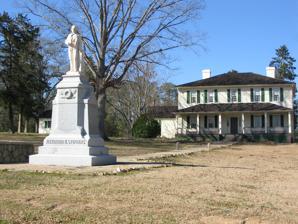
Building: A. H. Stephens State Park
Country: United States of America
Year built: 1834
State park in Crawfordville, Georgia, United States United States historic place A. H. Stephens State Park U.S. National Register of Historic Places U.S. Historic district Alexander Stephens Memorial Show map of Georgia Show map of the United States Nearest city Crawfordville, Georgia Coordinates 33°34′13″N 82°53′39″W / 33.57028°N 82.89417°W / 33.57028; -82.89417 Area 1,200 acres (490 ha) Built 1875 Architectural style Colonial Revival, Rustic Style Website Official website NRHP reference No. 95000764 Added to NRHP June 22, 1995 A. H. Stephens State Park is a 1,177 acres (476 ha) Georgia state park located in Crawfordville . The park is named for Alexander H. Stephens , the Vice President of the Confederate States of America , and a former Georgia governor . The park contains Stephens' home, Liberty Hall , which has been fully restored to its original 1875 style. The park's museum houses one of Georgia's largest collections of American Civil War artifacts. The park also offers several mill ponds for fishing and nature trails. The park is listed on the National Register of Historic Places as A. H. Stephens State Park. It includes four contributing sites, twelve contributing structures, and one other contributing object. It includes Colonial Revival and Rustic Style architecture. History Alexander Hamilton Stephens once owned the land of A. H. Stephens State Park. After he died, the property came under the control of the Stephens Monument Commission, a group chartered to protect Liberty Hall and its surroundings. The state received the land in 1933 to establish Georgia's third-oldest state park. The U.S. Government later acquired several hundred acres of land adjacent to the property. The current boundary of the park was completed by transferring ownership of this area to the state. The museum was established in the 1950s after work by Horace Holden, Stephens' niece and a United Daughters of the Confederacy member, who assisted in creating it. The park's civil engineering was built during the 1930s by the Civilian Conservation Corps and Works Progress Administration. The state acquired 15 acres of Taliaferro County Board of Education-owned property in 2001, which increased the park's current acreage. Liberty Hall Main article: Liberty Hall (Crawfordville, Georgia) Liberty Hall in Crawfordville, Georgia The Liberty Hall , also known as Bachelor's Hall , built in 1834, is one of the structures on the site and is separately listed on the NRHP. It is a National Historic Landmark maintained by the Georgia Department of Natural Resources . A. H. Stephens bought the estate in 1845 and lived in this house until 1875 when he tore down the main structure to construct Liberty Hall. The two-story "big house" is a traditional 4 × 4 with four rooms on each level. Many of Stephens' books are housed in a smaller structure behind the facility, where he spent much of his time after the war. After Stephens died in 1883, Liberty Hall, owned by his surviving relatives, served as a boardinghouse until 1932, when it was donated to Georgia. Stephens' grave is on the front lawn, beneath a marble statue. Facilities 21 Tent/trailer/ RV campsites 4 Cottages 30 Horse stables 18 Horse campsites 1 Group camp 1 Pioneer campground 2 Picnic shelters 1 Group shelter Annual events Junior/Senior Fishing Rodeos (June) Christmas on Lake Liberty (December) Victorian Christmas Program (December) References